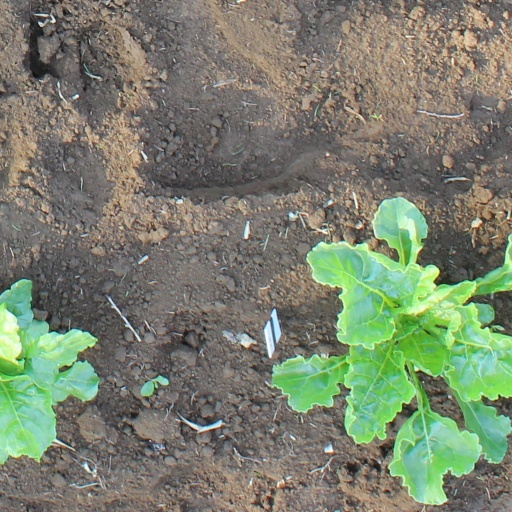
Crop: sugar beet